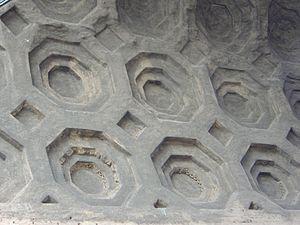
L'architecture romaine est l'art de concevoir des espaces et de bâtir des édifices qui se développe durant la Rome antique, du Vᵉ siècle av. J.-C. au IVᵉ siècle apr. J.-C. Elle adopte certains aspects de l'architecture de la Grèce antique de façons directe et indirecte à travers les contacts avec la Grande-Grèce et par l'utilisation des techniques de l'architecture étrusque qui trouve elle-même son origine dans l'architecture grecque. On retrouve ainsi dans les monuments romains l'esthétisme des bâtiments grecs avec l'utilisation des ordres architecturaux et du marbre qui se mélange aux techniques héritées des étrusques, comme leur savoir-faire en matière d'ingénierie hydraulique.